Pancho Medrano

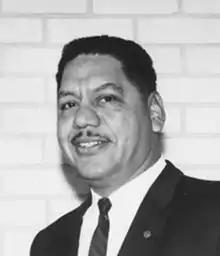
Medrano at the dedication of the UAW Local 848 building.

Francisco F. Medrano (August 2, 1920 – April 4, 2002) was an American labor rights and civil rights activist. His work extended throughout the state of Texas and the country, and his family became prominent Dallas civic leaders. He is known for his motto: "In America, everything is politics, from the day you are born, until the day you die."